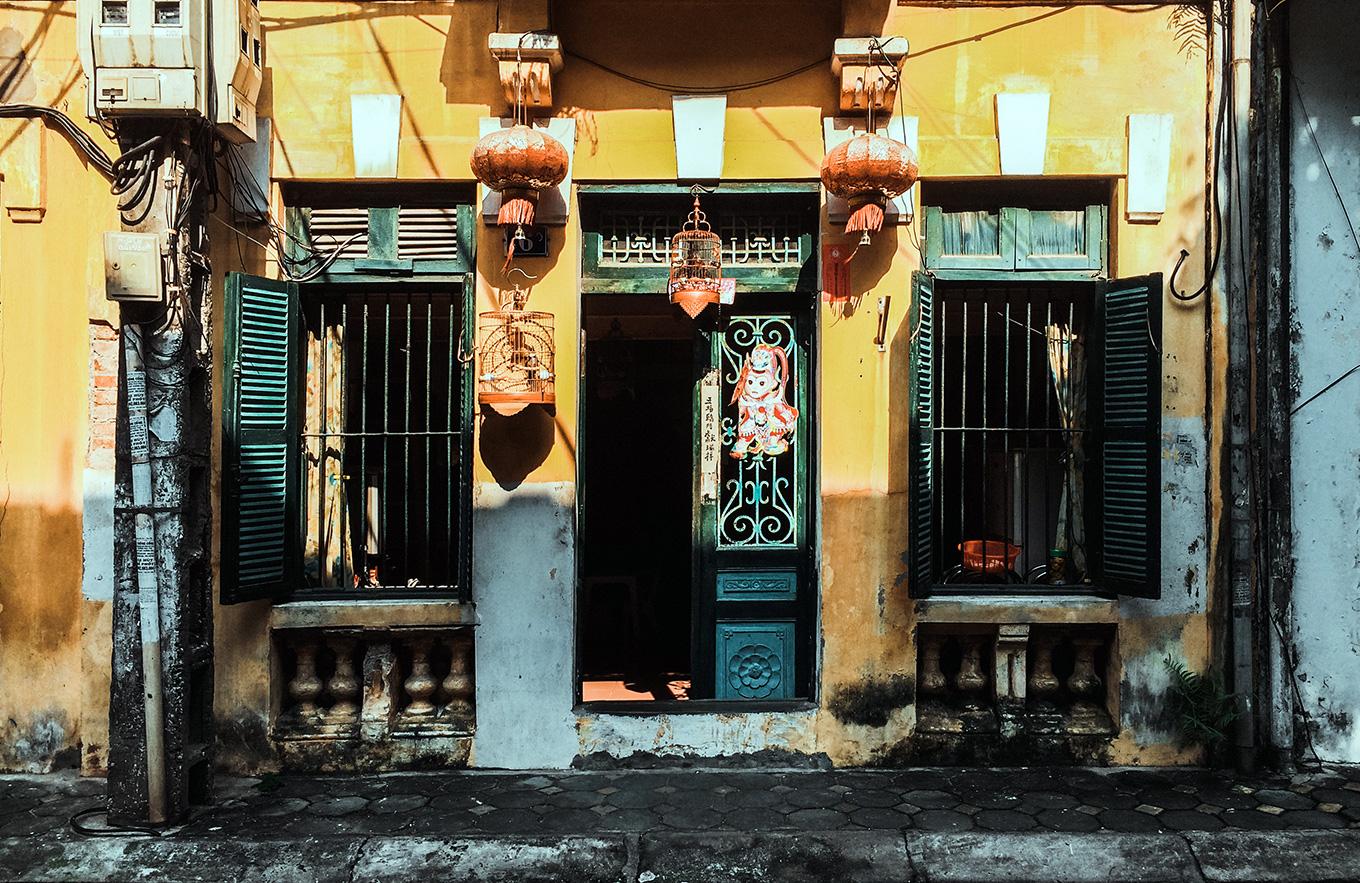
có hai ô cửa sổ ở hai bên cửa chính